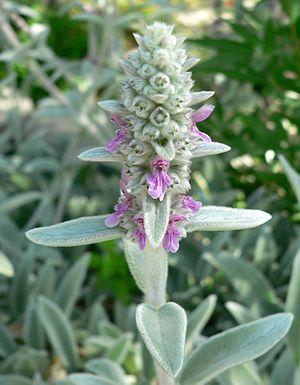
L'épiaire de Byzance ou épiaire laineuse est une espèce de plantes herbacées de la famille des Lamiaceae. On l'appelle aussi oreille de lapin ou oreille d'agneau en référence à la forme élancée et à la surface duveteuse de ses feuilles. Elle est cultivée comme plante ornementale.